SS Adriatic (1856)

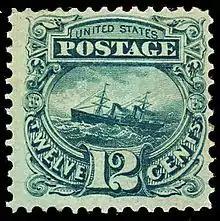
"Adriatic" was such a triumph of American shipbuilding that she was featured on an 1869 U.S. postage stamp

"Adriatic" left New York on her maiden voyage on November 23, 1857. Her departure was an embarrassment. On the way out of her berth, "Adriatic" collided with the tug "William H. Webb," the Collins steamer "Atlantic," and the dock she had just left"." The three tugs deployed to assist could not control the "Adriatic" and a flood tide swept her a mile upriver before the ship headed out to sea. There were no significant injuries and only minor damage to the ships involved. This magnificent ship, which cost in excess of $1 million to build, carried but 38 passengers. The ship reached Liverpool after a fairly uneventful voyage on December 4, 1857, having completed the crossing in just over 10 days, a very respectable speed in that era. She returned to New York on December 21, 1857. She had sailed for the last time for the Collins Line that commissioned her.